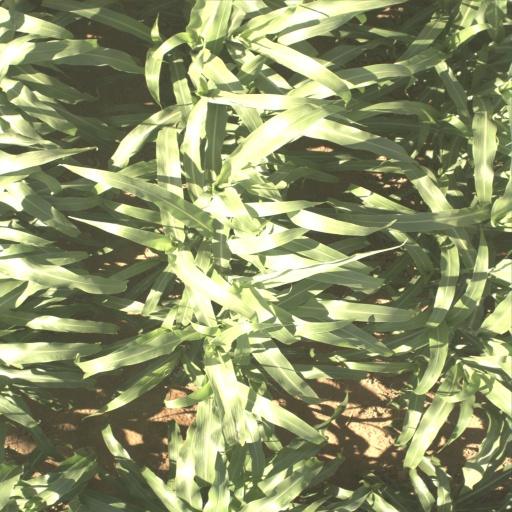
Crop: sorghum